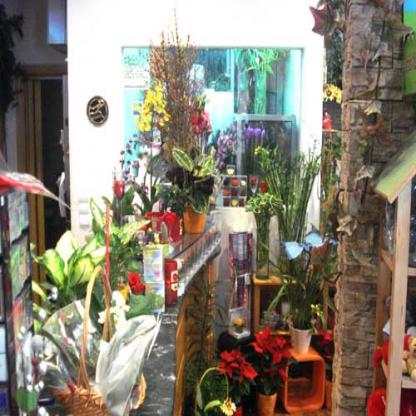
Scene: Indoor